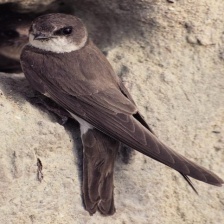
Species: SAND MARTIN
Scientific name: RIPARIA RIPARIA